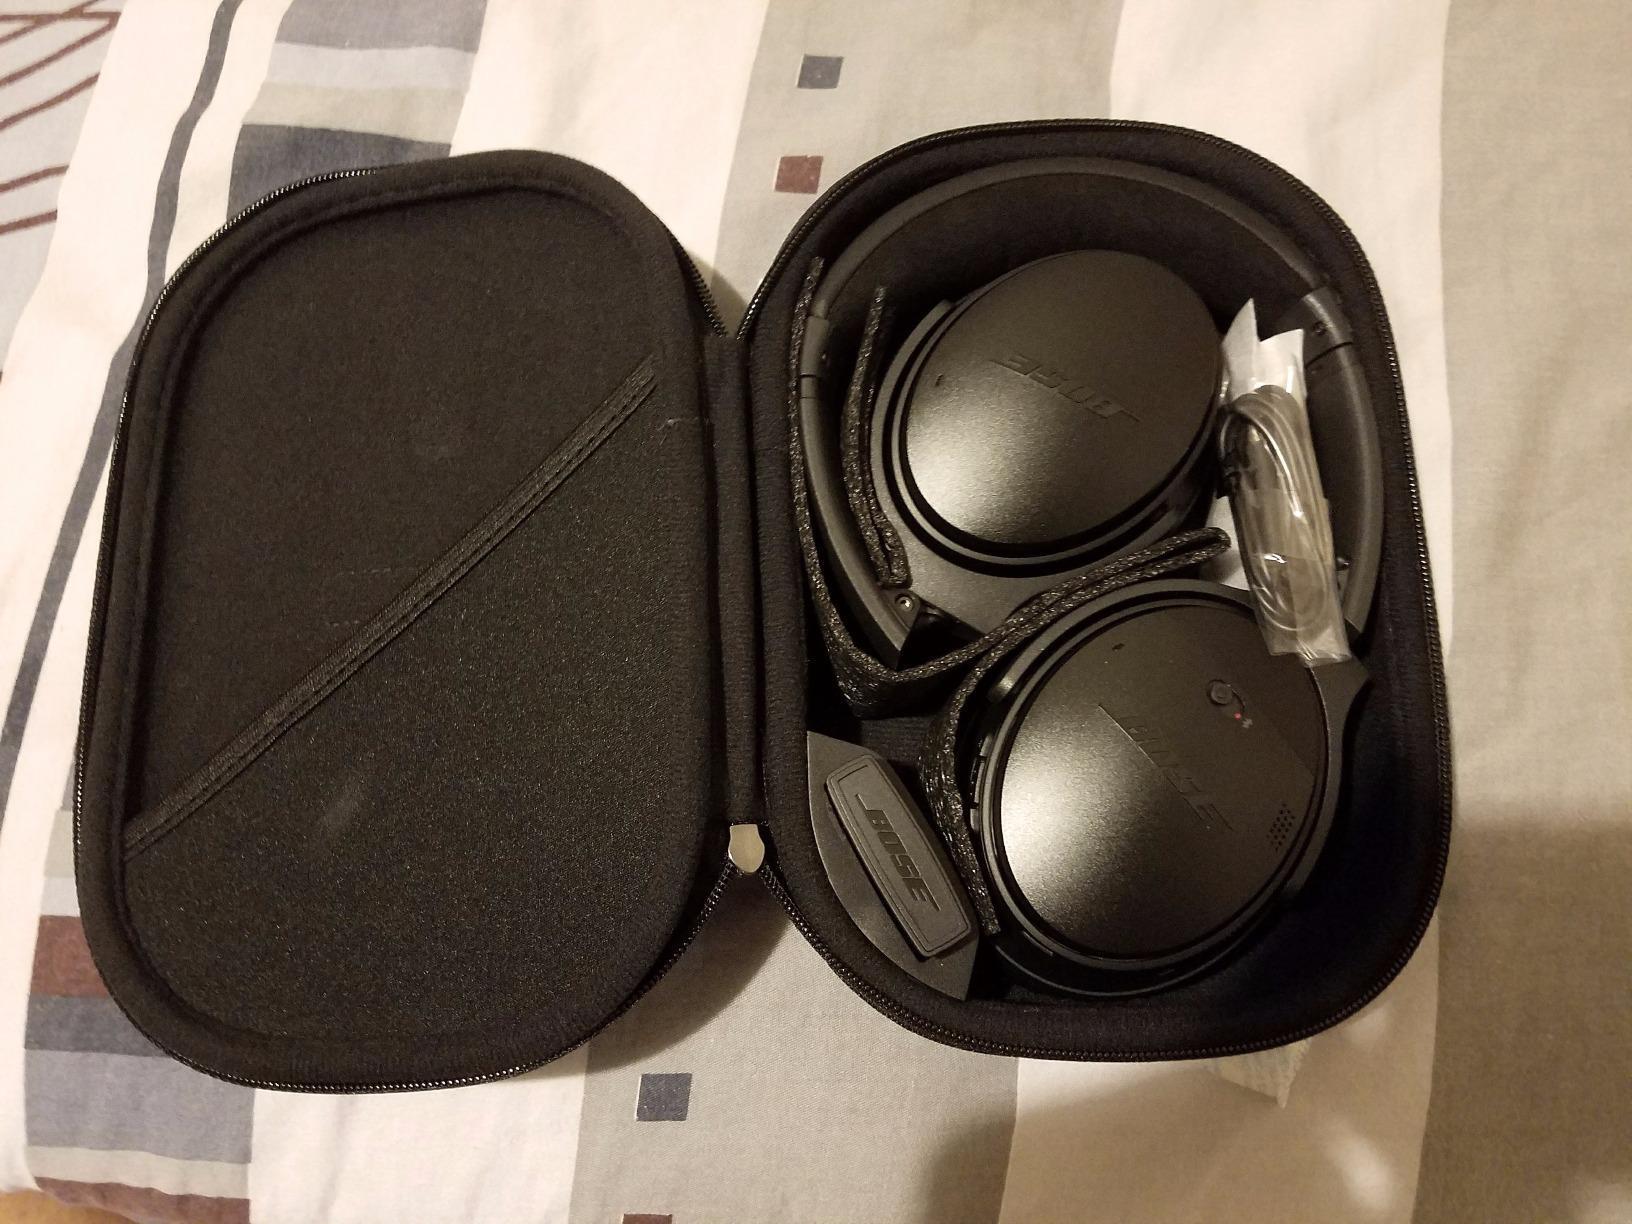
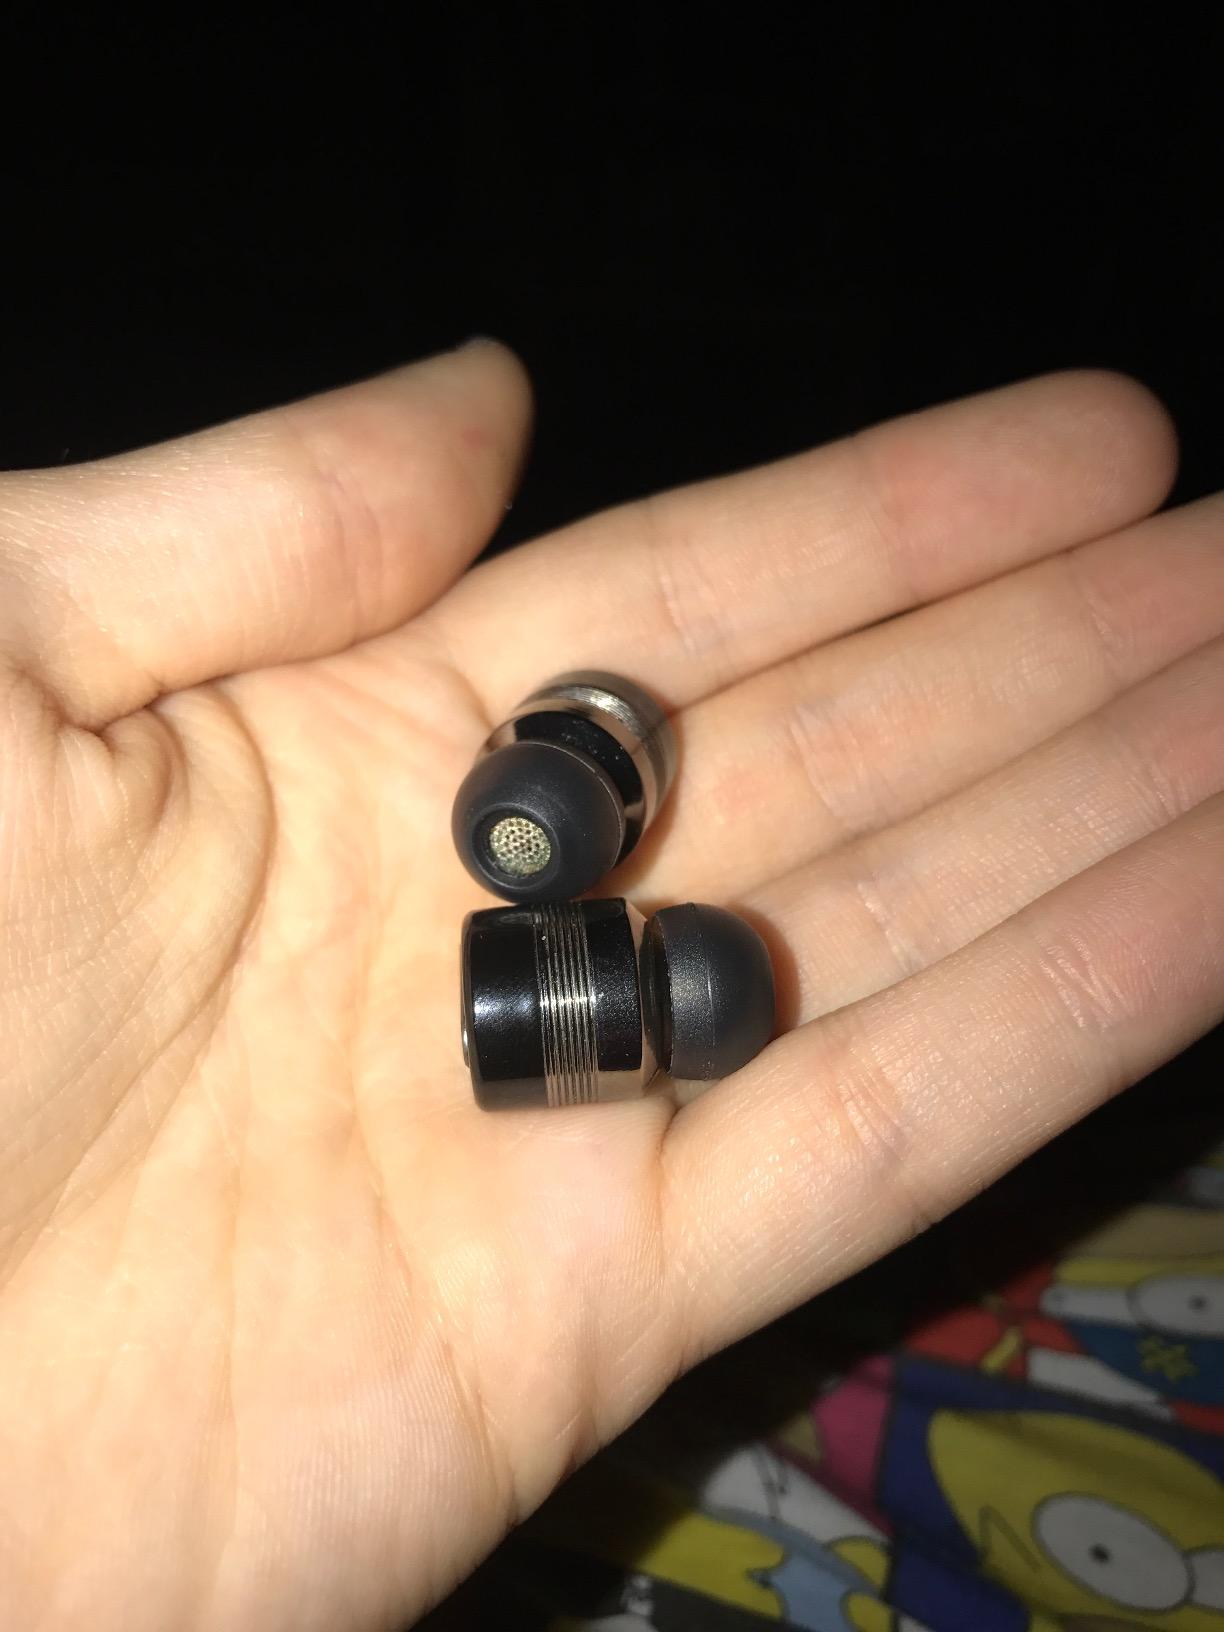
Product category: headphones
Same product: no